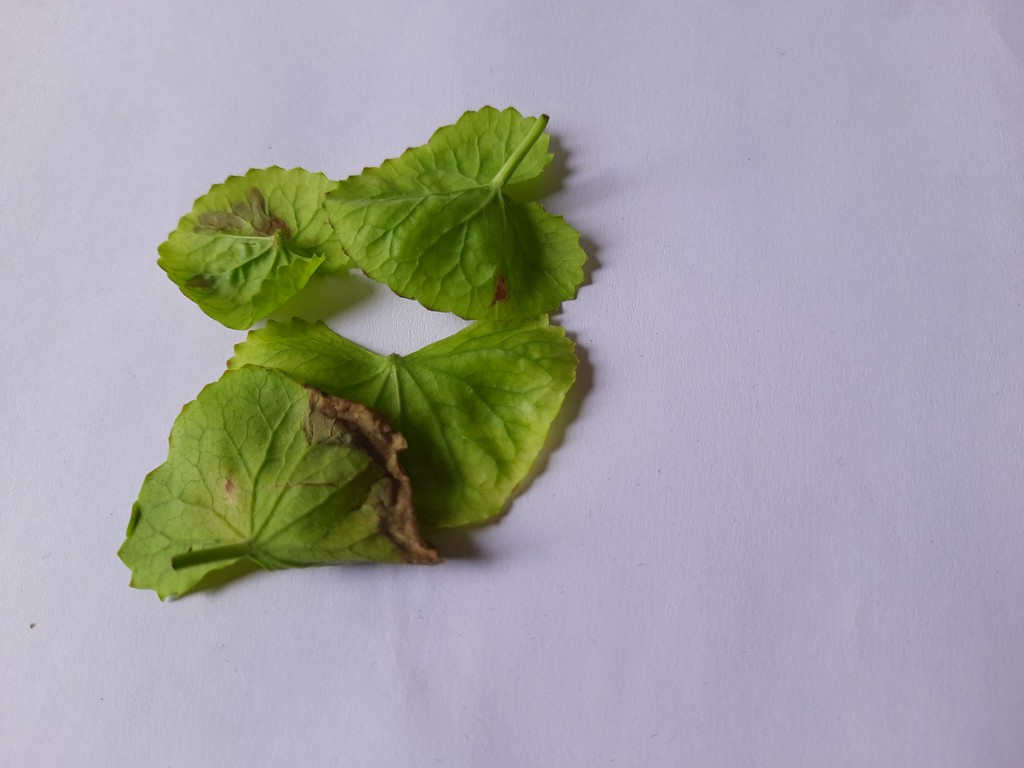
Label: Unhealthy